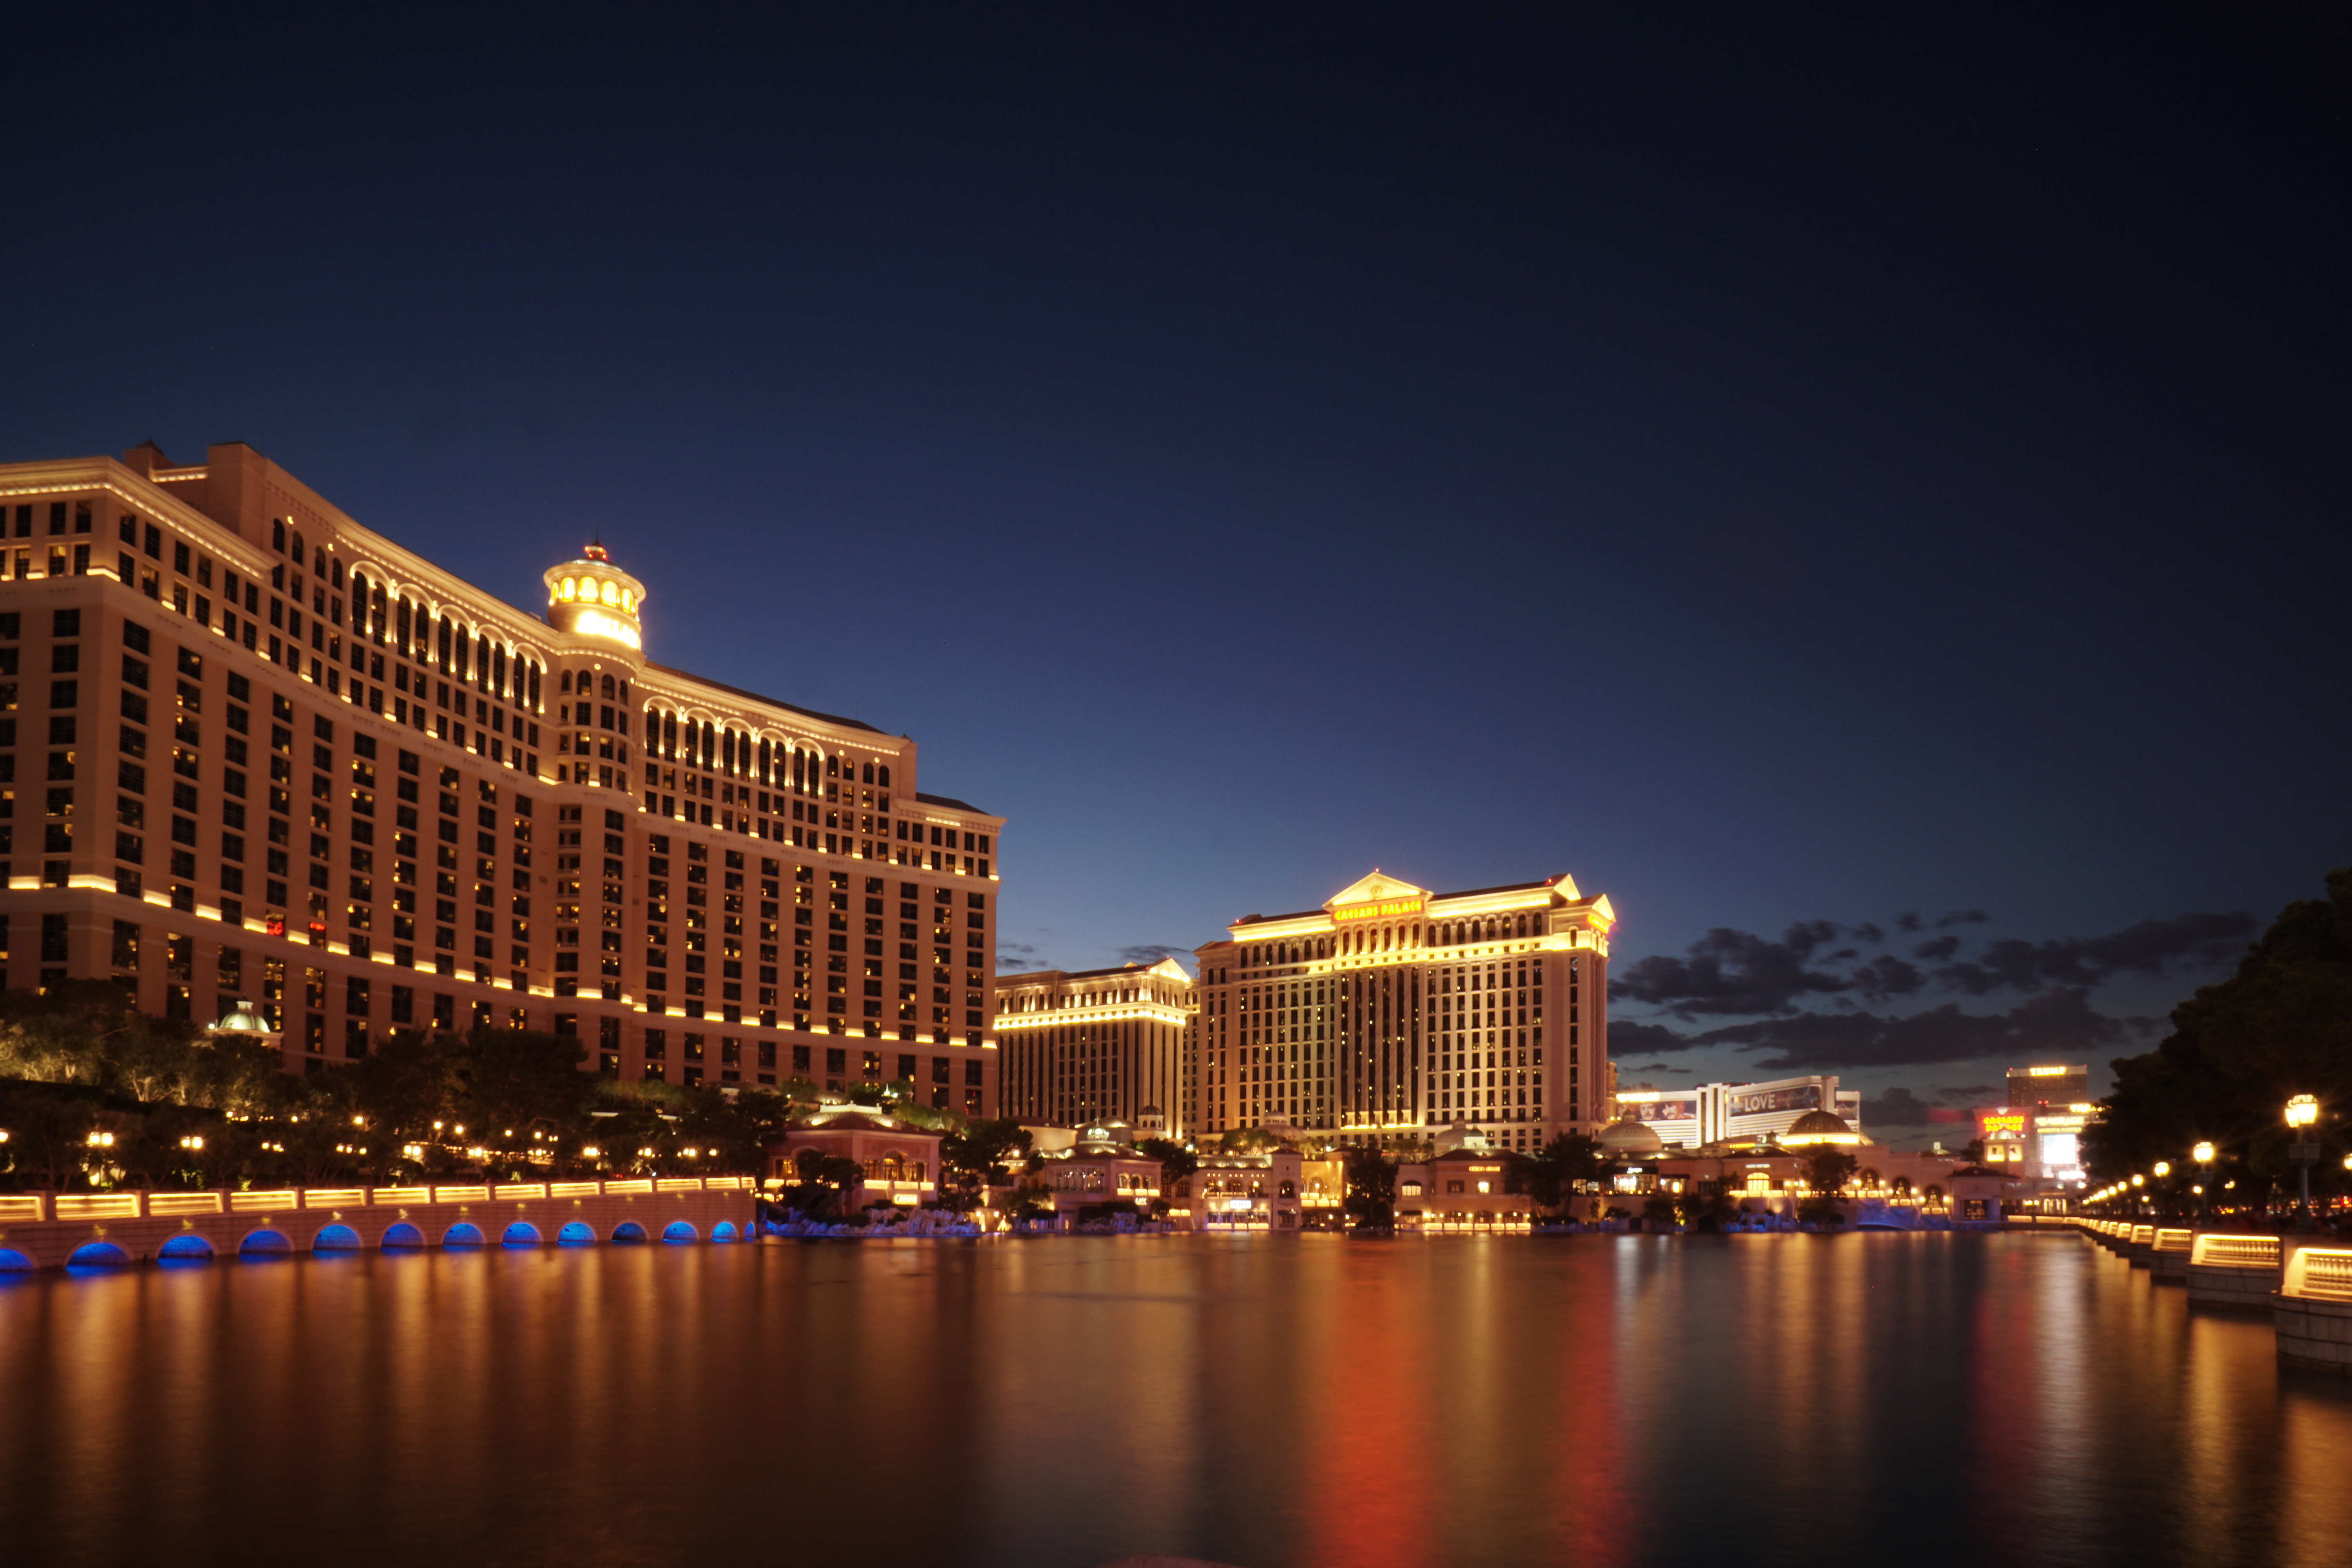
las, vegas, night, lights, clouds, bellagio, water, sunset, show, emotion, wonderful, awesome, wide, PANAORAMA, building, sky, tower block, lake, cityscape, city, metropolitan area, tree, condominium, metropolis, beauty, midnight, dusk, human settlement, urban area, mixed use, horizon, facade, evening, reflection, downtown, channel, commercial building, headquarters, darkness, skyline, apartment, resort town, bridge, tourism, tourist attraction, harbor, winter, landscape, skyscraper, corporate headquarters, reservoir, cloud, electricity, hotel